Tatsukuma Ushijima

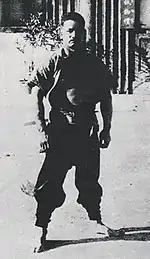
Ushujima in shuai jiao attire in 1941.

In the 1940s, Ushijima visited Beijing and competed in the local style of shuai jiao. He fought first against famed practitioner Zhang Hongyu in a mixed match, hosted under shuai jiao rules but wearing judogi, in three consecutive rounds. Ushijima won quickly the first round, throwing Hongyu with his superior grips, but in the second, after Hongyu evaded him with circling and feints, Ushujima overcommitted and was thrown. In the third and final, Hongyu captured the fatigued Ushijima's back and held onto him, ultimately throwing him with a double leg takedown from behind.